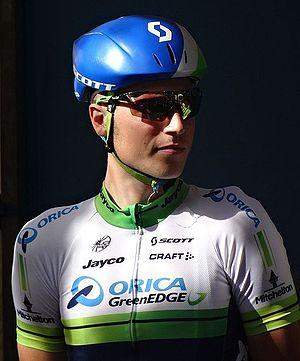
Reportage photographique réalisé le jeudi 2 octobre à l'occasion du départ de la première étape de l'Eurométropole Tour 2014 à La Louvière, Belgique.
Jens Keukeleire, né le 23 novembre 1988 à Bruges, est un coureur cycliste belge, membre de l'équipe EF Pro Cycling.